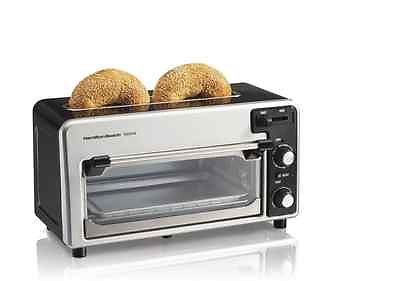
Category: toaster